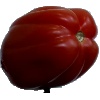
Label: tomato_heart